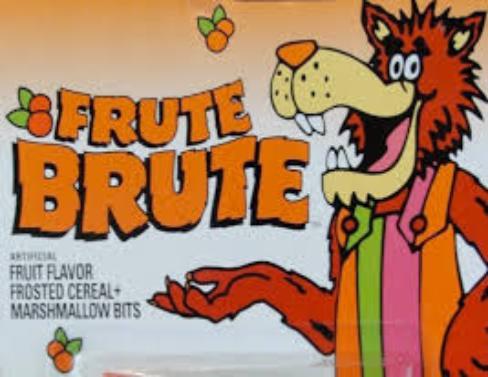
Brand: Fruit Brute
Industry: Food